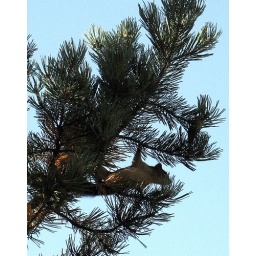
harvester in the pine tree